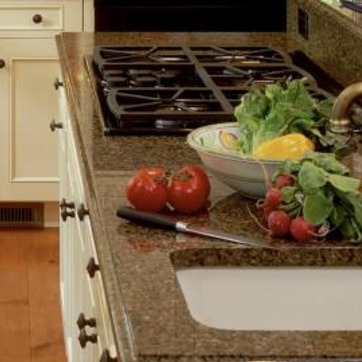
Material: food